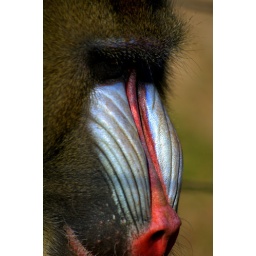
south lakes wild animal park, (sorry about the wire fence in the shot)